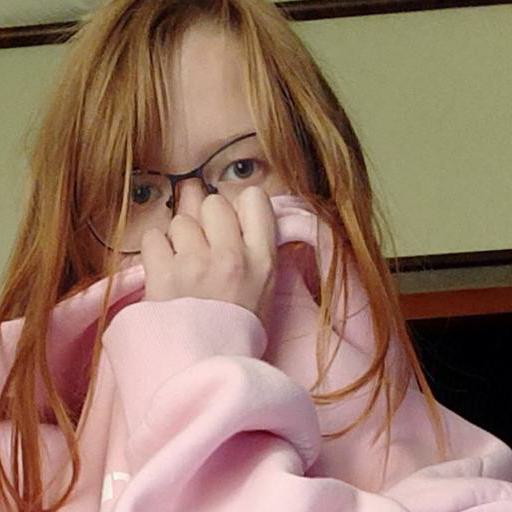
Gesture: no_gesture